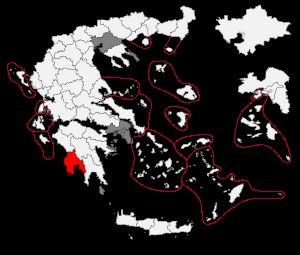
La circonscription de la Messénie est une circonscription législative de la Grèce. Elle correspond au territoire du nome de Messénie. Elle compte 201 357 électeurs inscrits en janvier 2015.